Revengers Tragedy

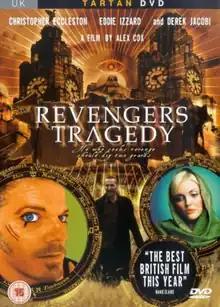
Christopher Eccleston as Vindice

Revengers Tragedy is a 2002 film adaptation of the 1606 play "The Revenger's Tragedy" (attributed to Thomas Middleton in the credits, following the scholarly consensus). It was directed by Alex Cox and adapted for the screen by Cox's fellow Liverpudlian, Frank Cottrell-Boyce. The film stars Christopher Eccleston as the revenge-obsessed Vindici, with Derek Jacobi as the evil Duke, Eddie Izzard as his lecherous son Lussurioso, Diana Quick as the Duchess, Andrew Schofield as Vindice's brother Carlo (a version of the play's Hippolito), Carla Henry as his virtuous sister Castiza, and Marc Warren and Justin Salinger as the Duchess's sons Supervacuo and Ambitioso.